Jim Flaherty

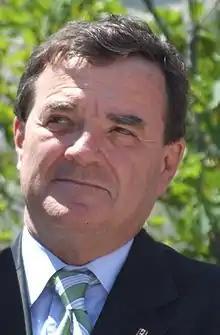
Flaherty in 2007

James Michael Flaherty (December 30, 1949 – April 10, 2014) was a Canadian politician who served as the federal minister of finance from 2006 to 2014 under Conservative Prime Minister Stephen Harper.